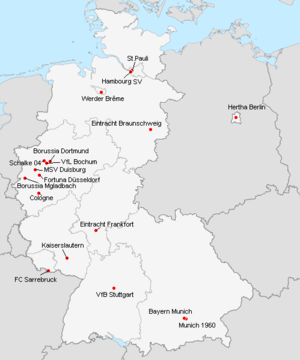
Répartition des clubs en 1.Bundesliga 1977-1978.
La saison 1977-1978 de 1. Bundesliga était la quinzième édition de la première division allemande.